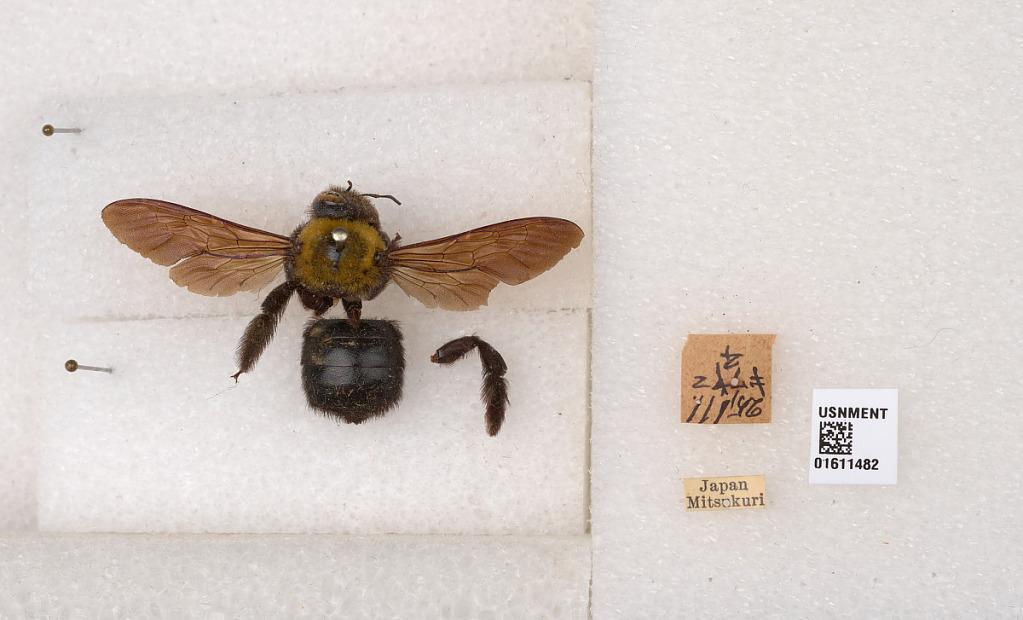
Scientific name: Xylocopa (Alloxylocopa) appendiculata appendiculata Smith
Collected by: E. Huntington
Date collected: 1946-3-1
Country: Japan
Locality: Japan